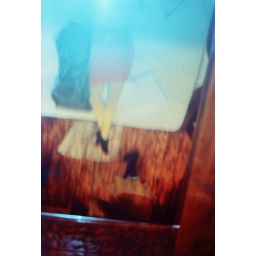
ash & i in a cheesy bed with a mirror at the top